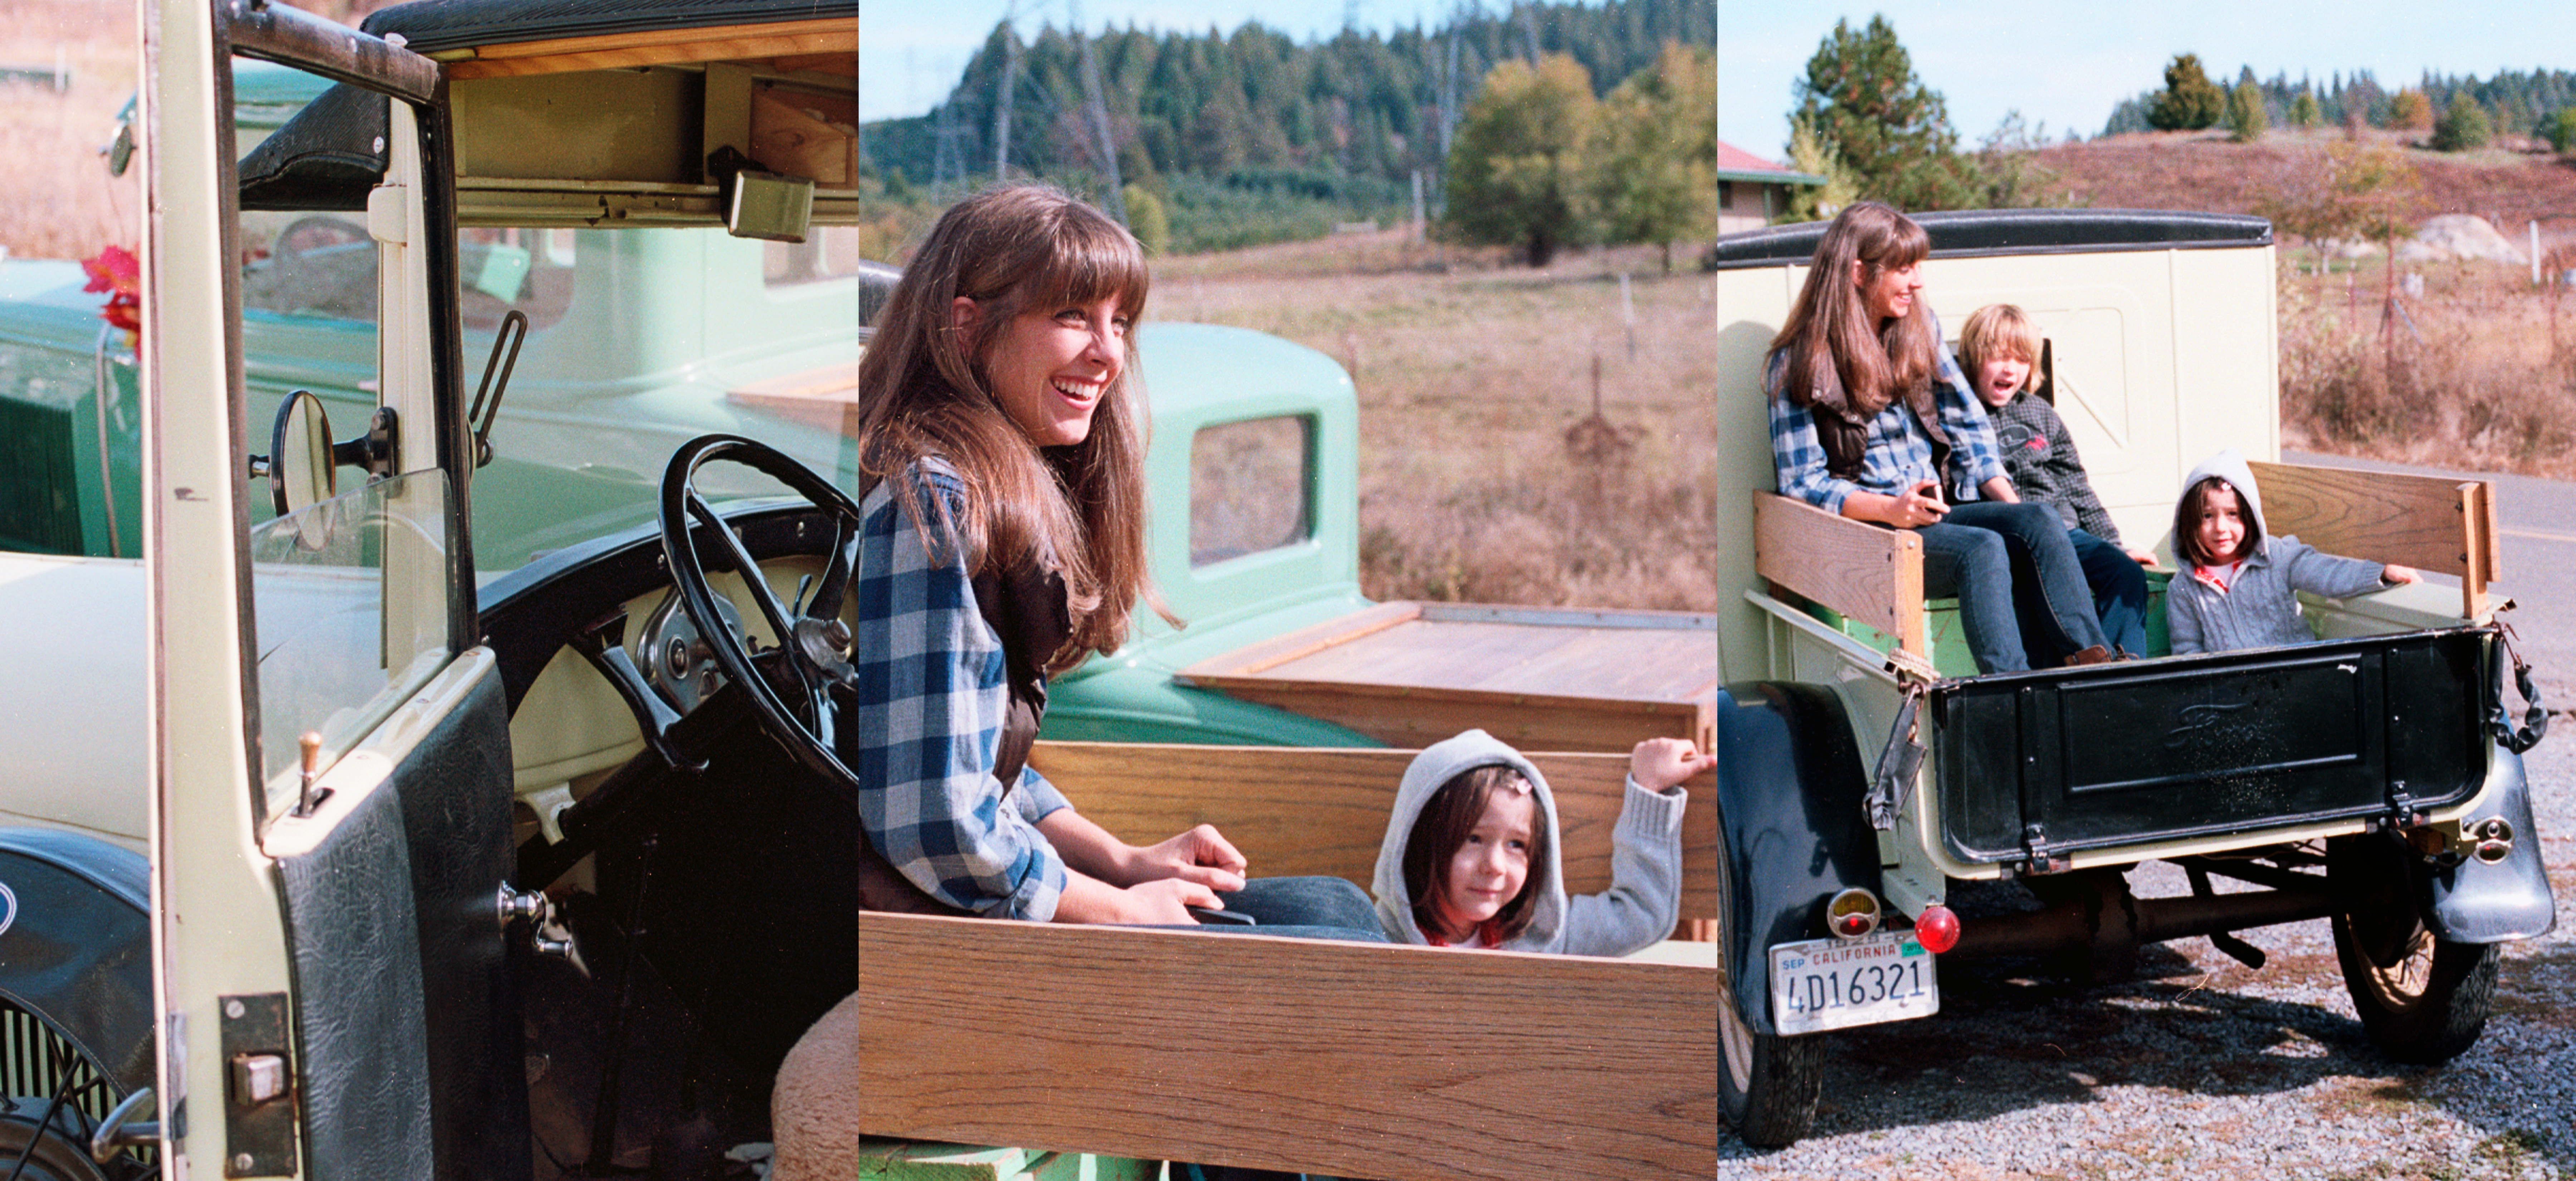
apple, people, hill, film, transport, vehicle, kodak, portra, 3x, modelatruck